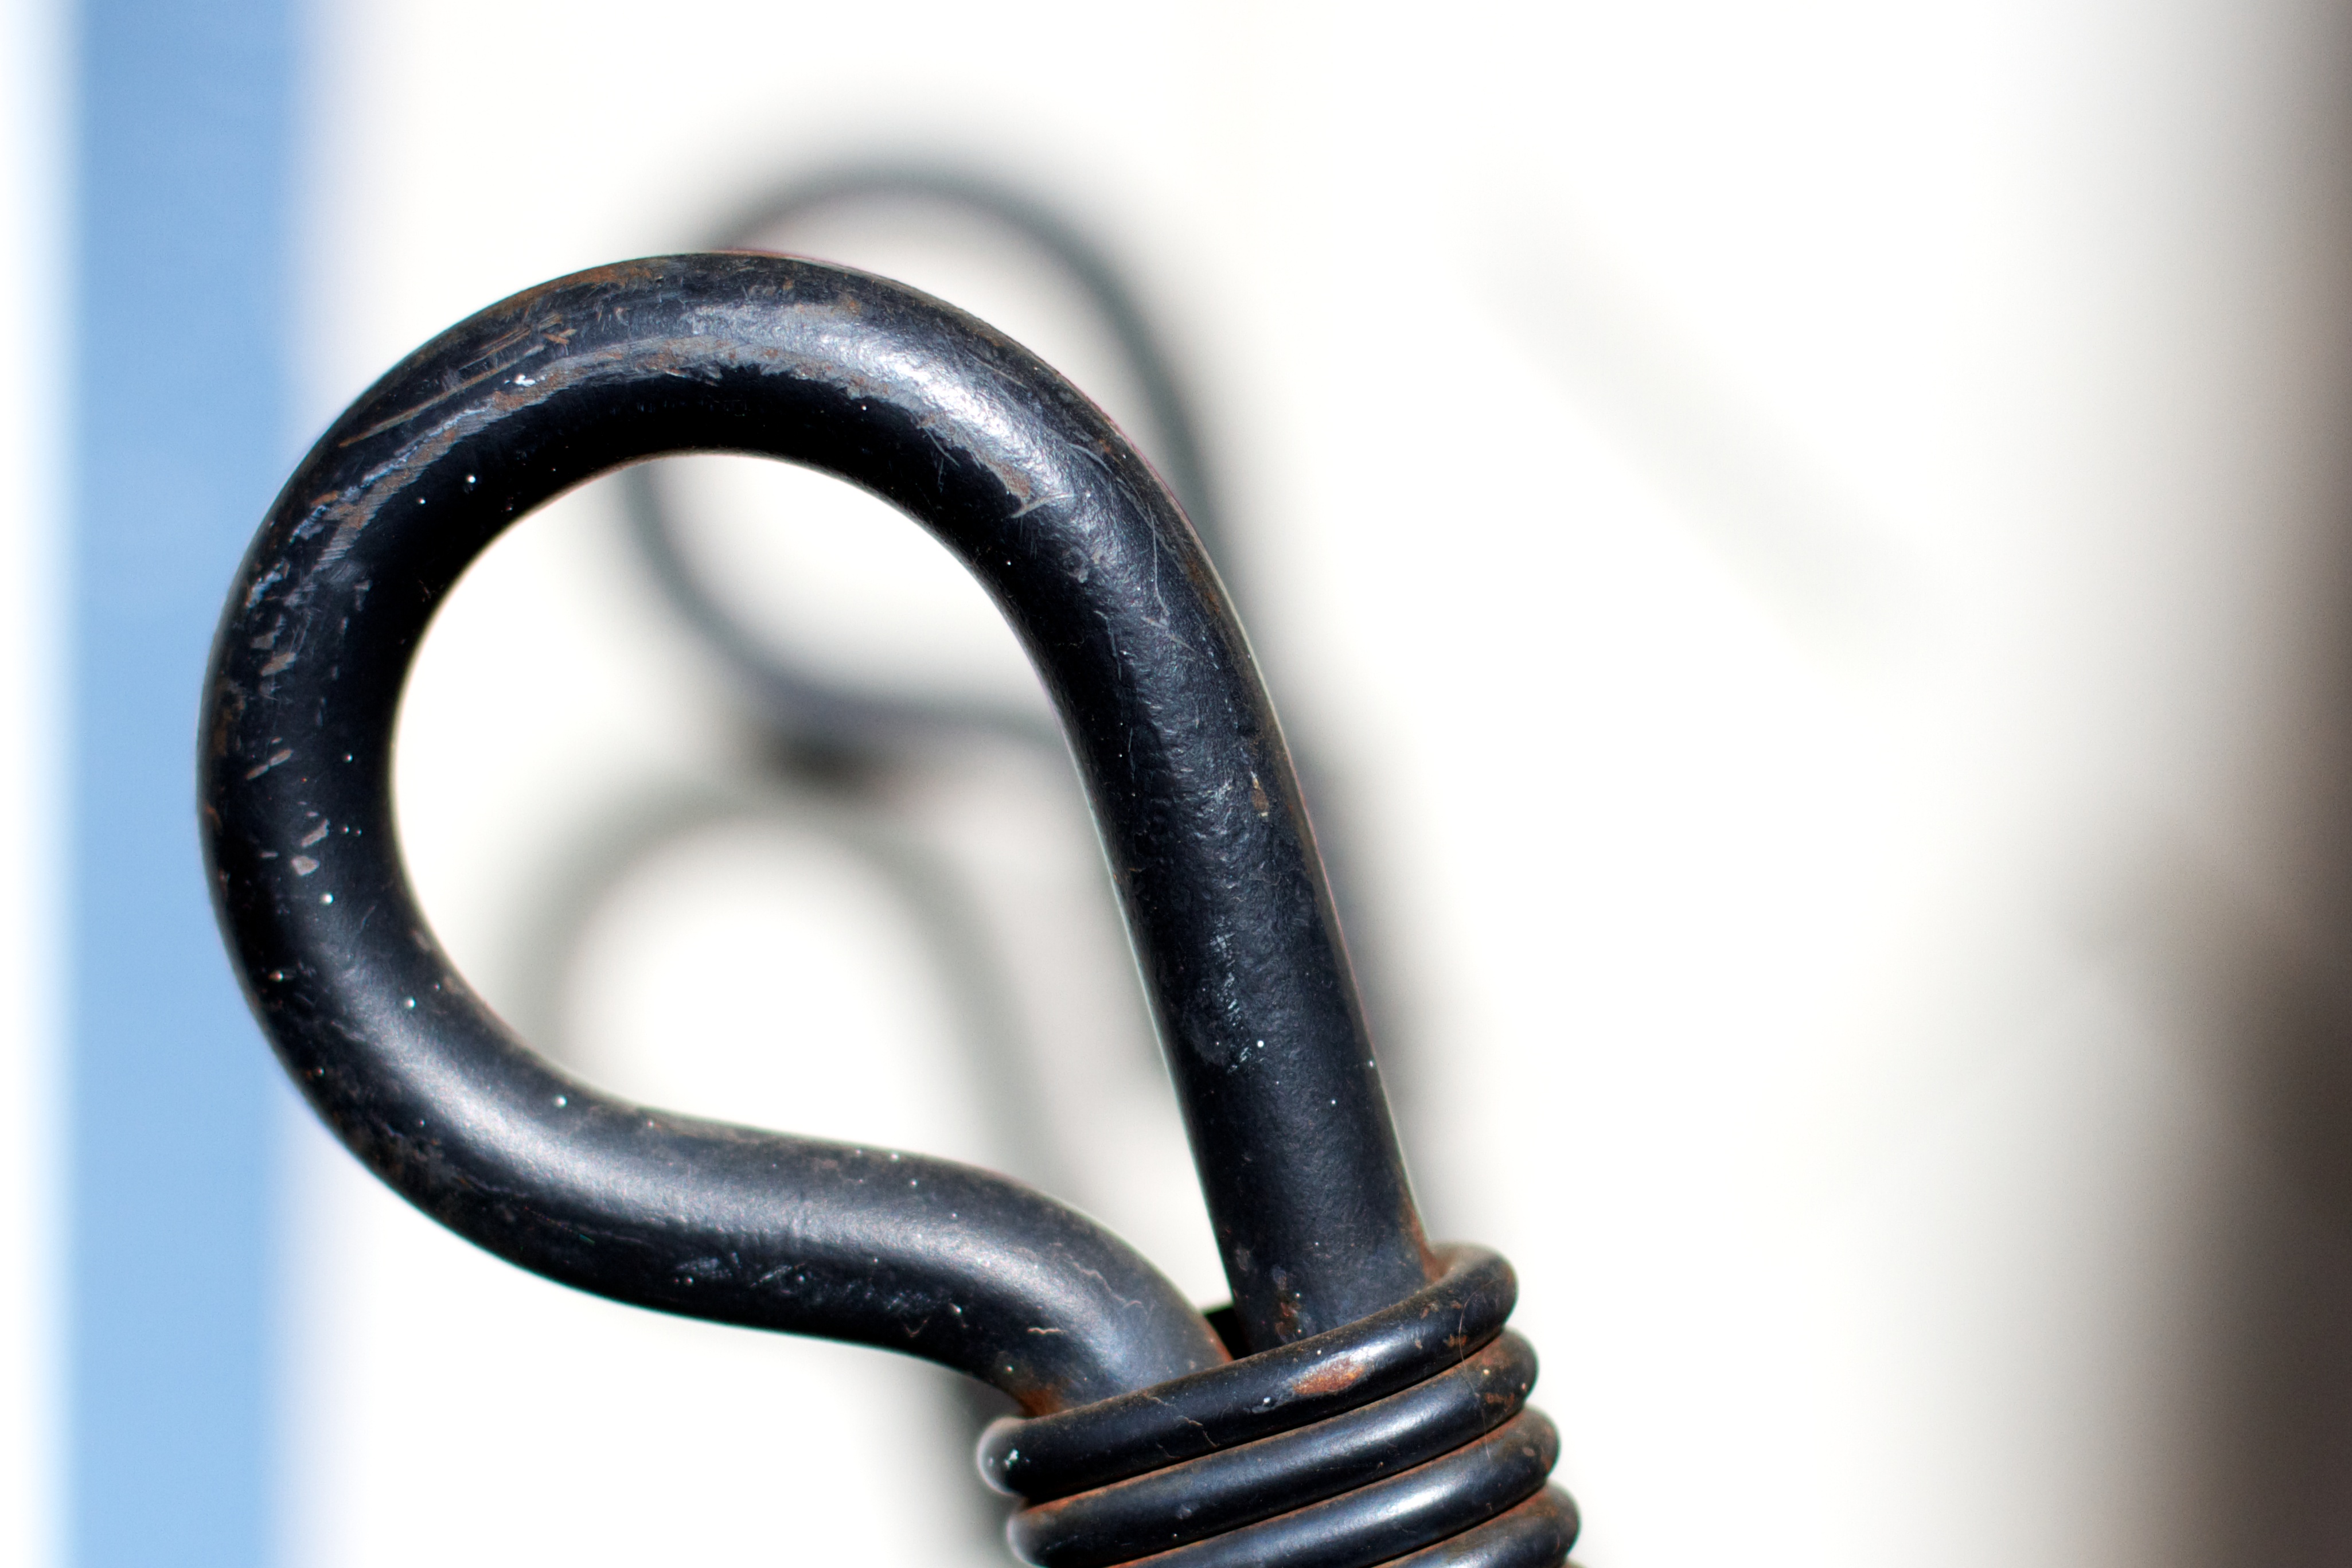
wheel, chain, shadow, steering wheel, tire, sports equipment, product, iron, rings